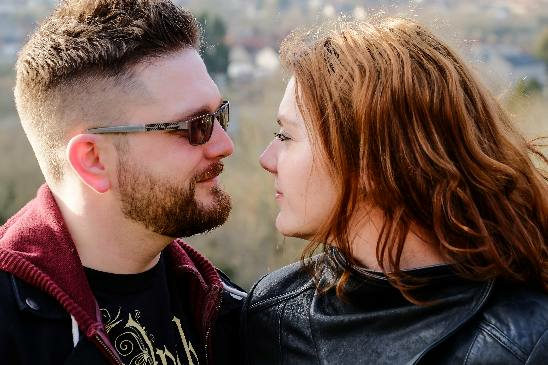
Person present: Yes